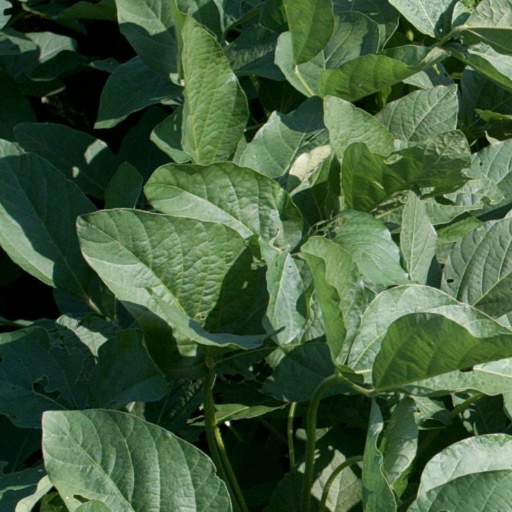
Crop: soybean